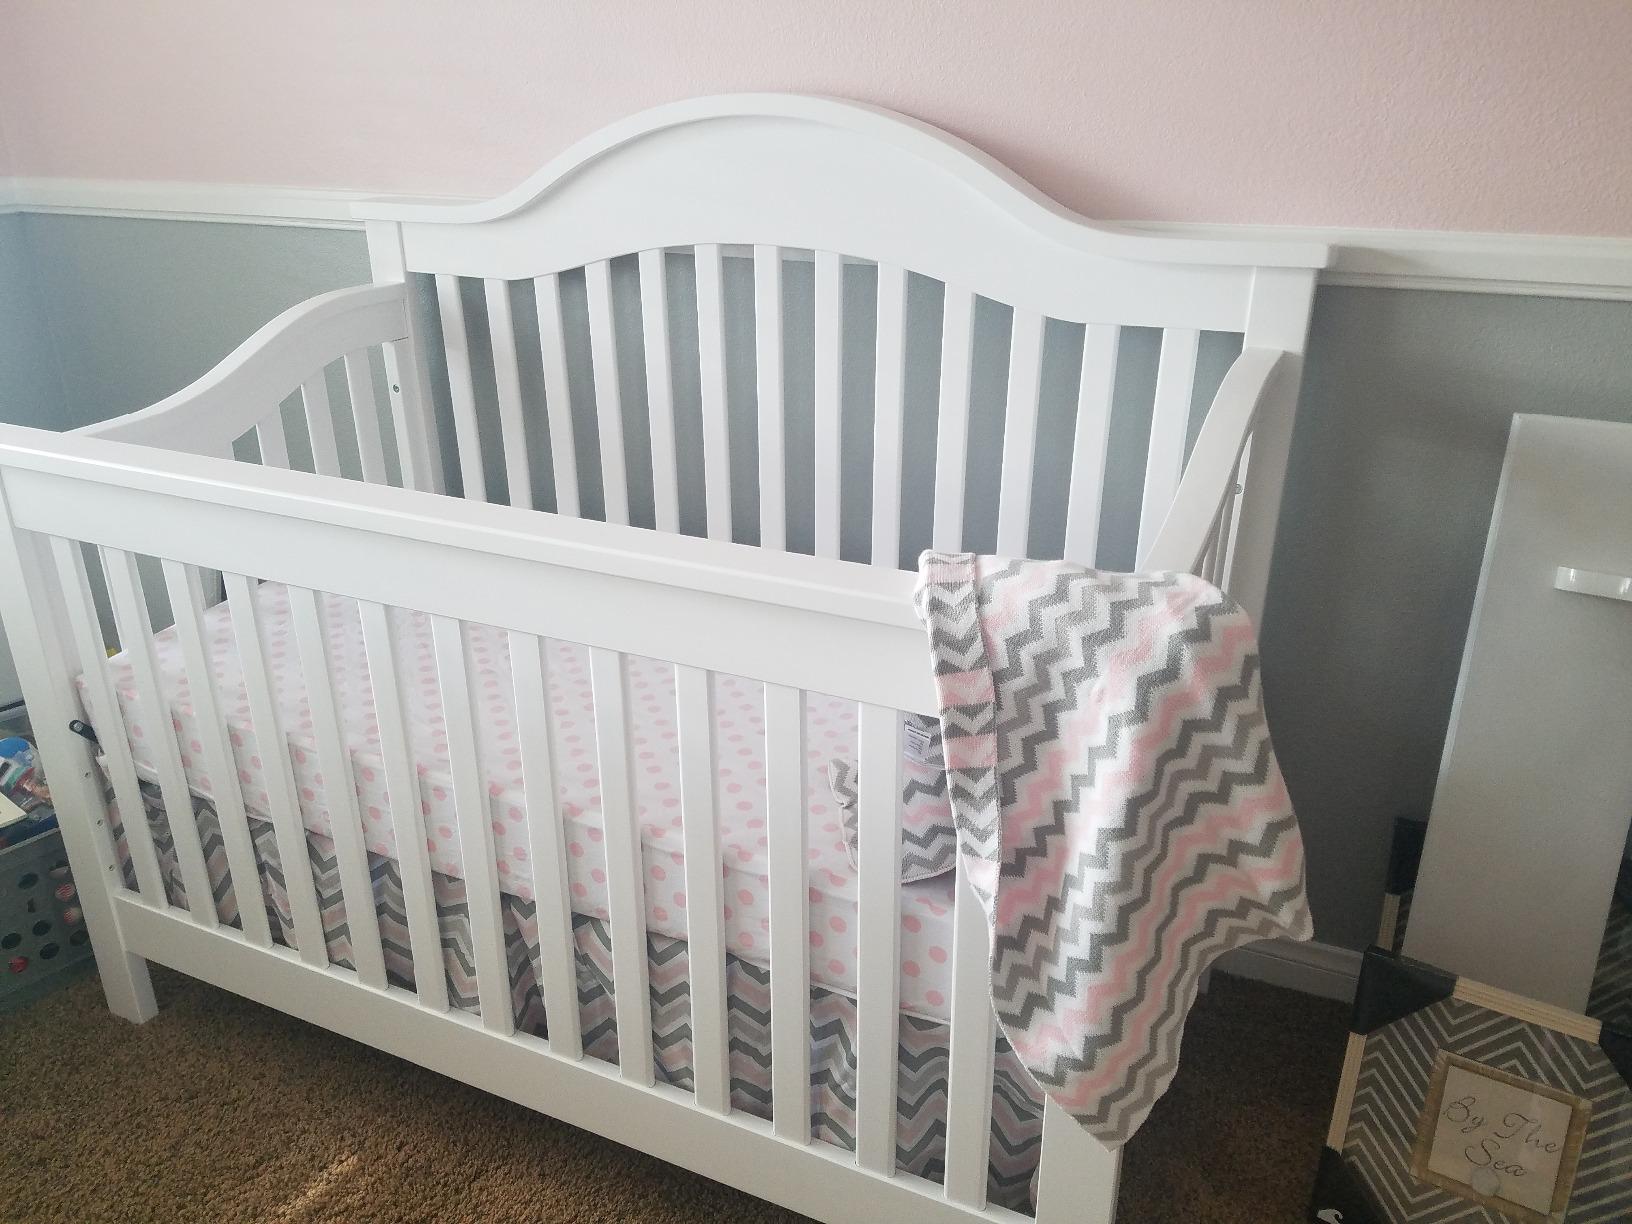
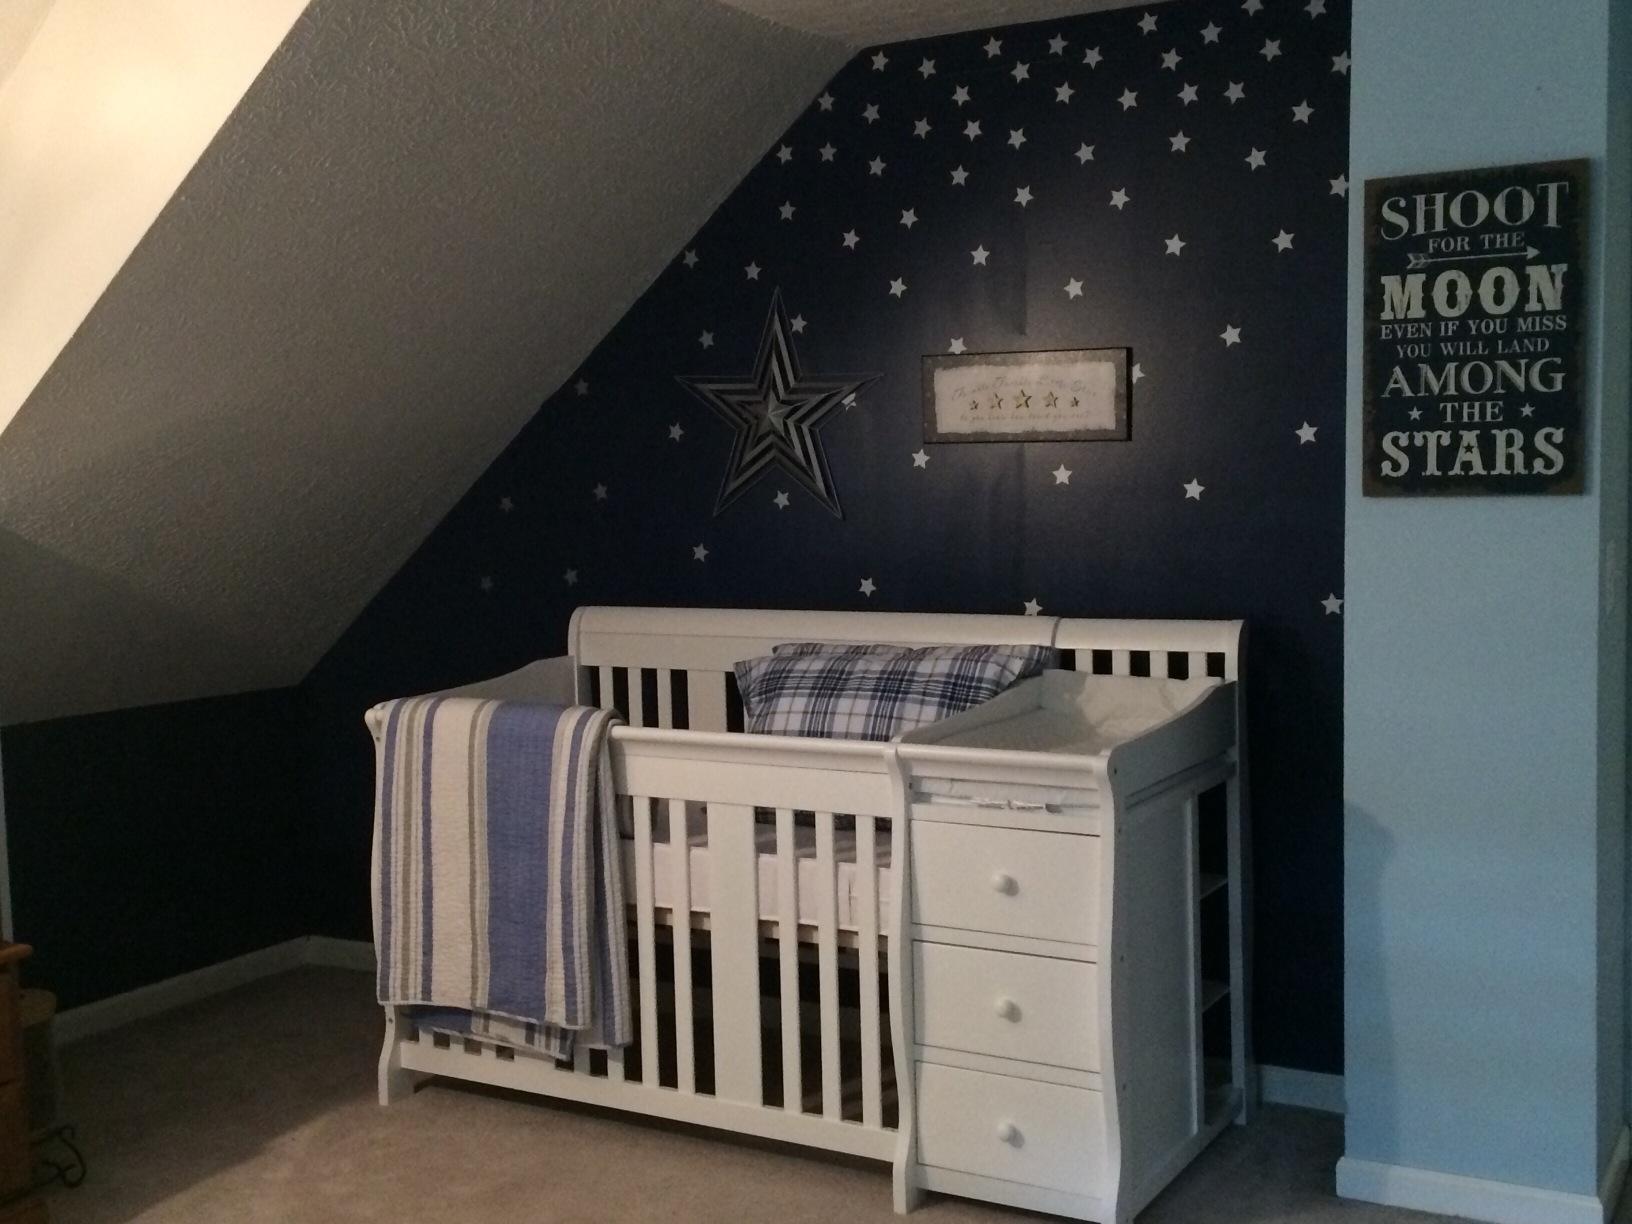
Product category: products_crib
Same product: no